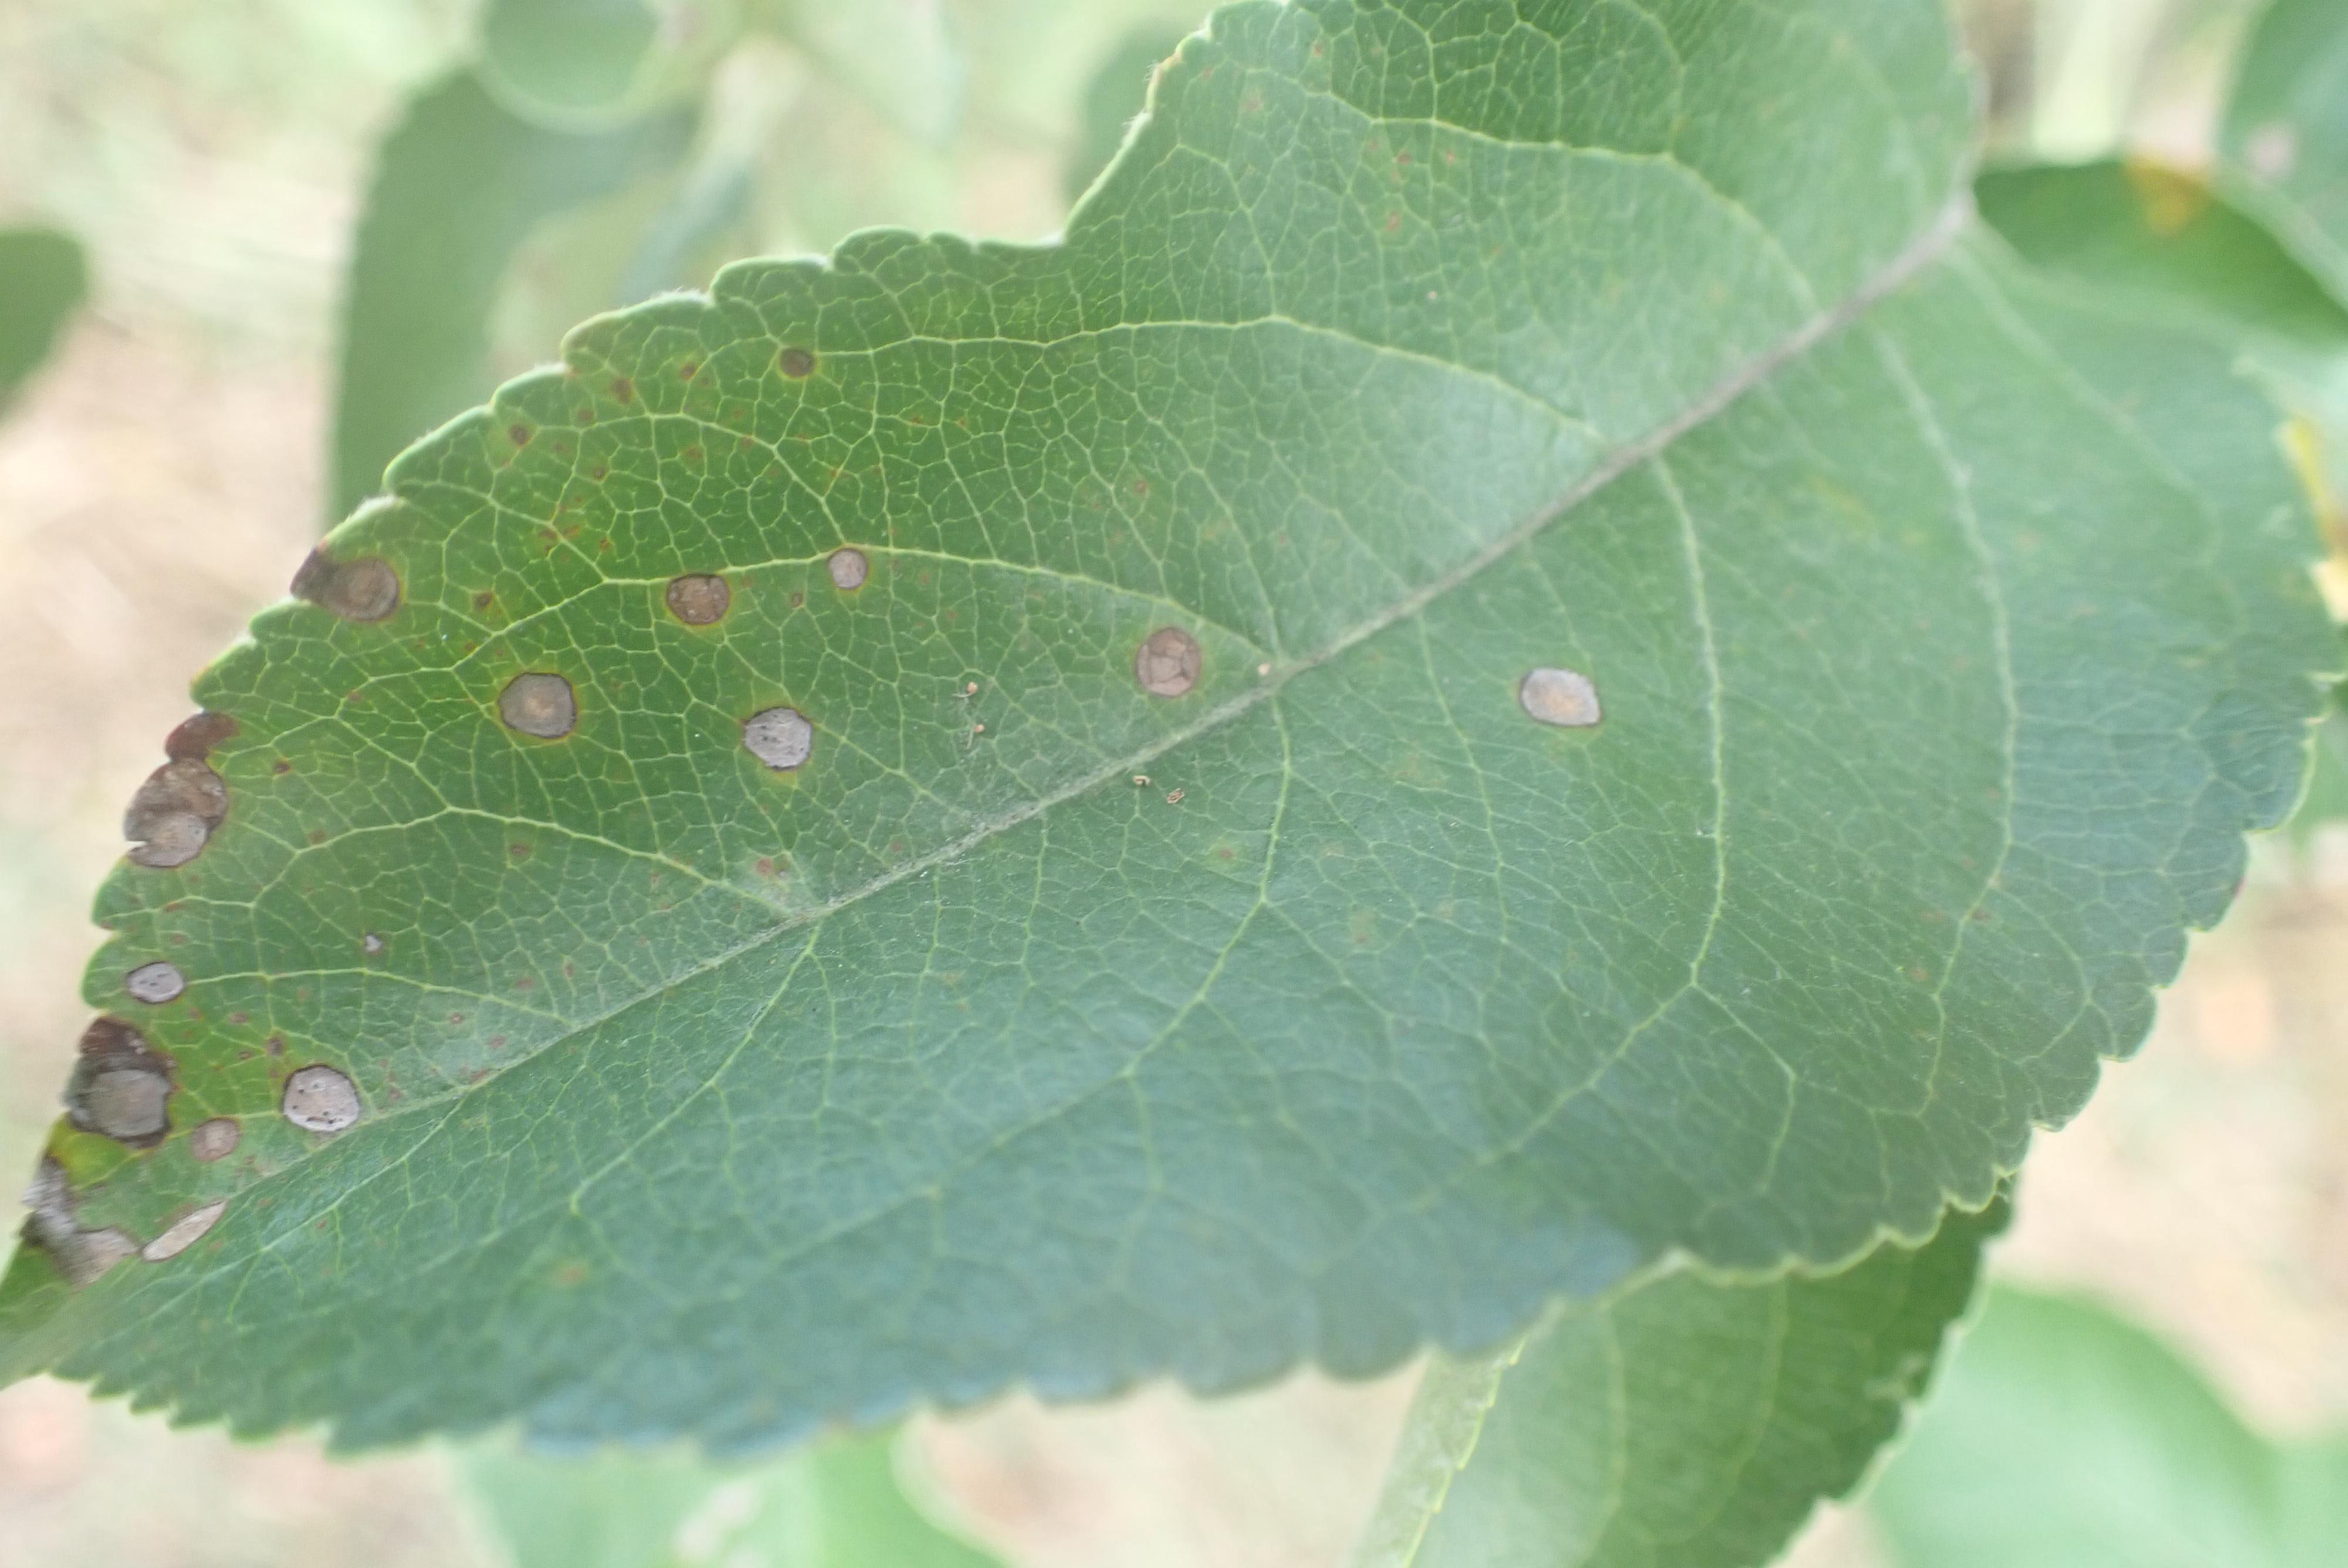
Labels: scab, frog_eye_leaf_spot